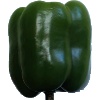
Label: green_pepper